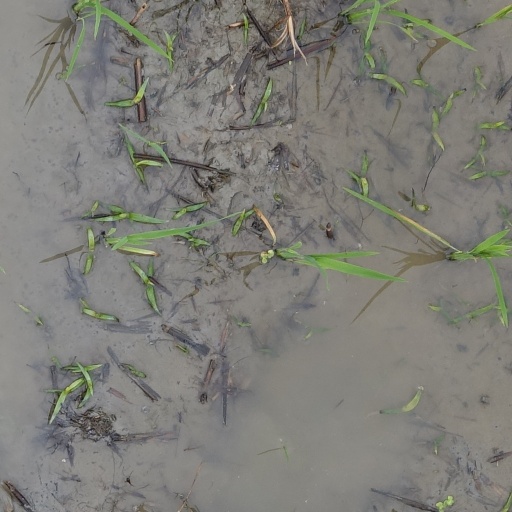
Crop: rice